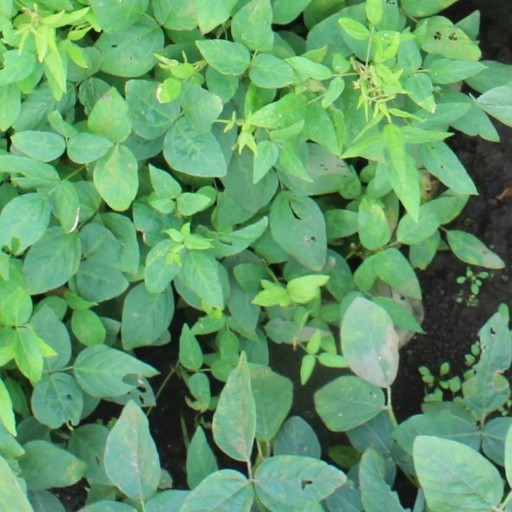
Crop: soybean